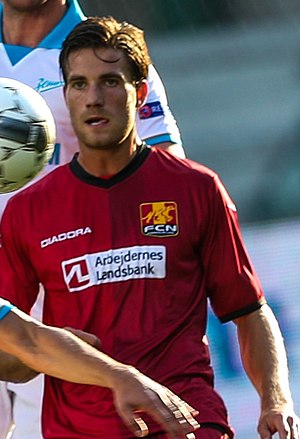
Martin Vingaard
Martin Vingaard Hansen er en dansk fodboldspiller, der er midtbanespiller i amerikanske Tampa Bay efter at have spillet i en række danske klubber, senest FC Nordsjælland.